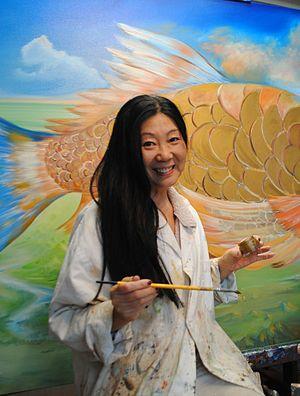
Li Shuang 李爽 est une artiste peintre née à Pékin en 1957. Elle travaille à Paris depuis 1984.